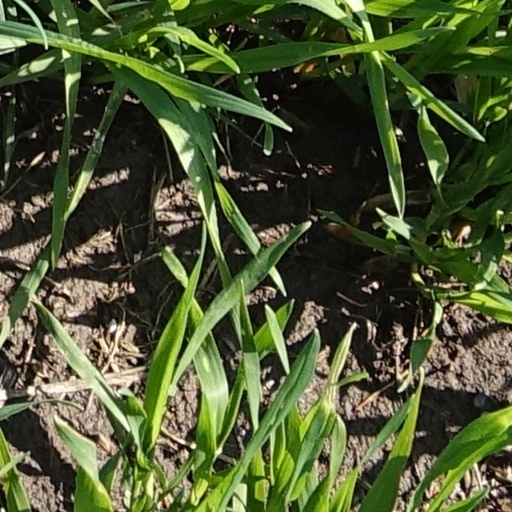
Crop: wheat